USS Delaware (BB-28)

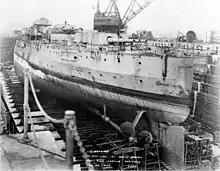
"Delaware" being disarmed in January 1924

"Delaware" remained at York River until 12 November 1918, the day after the Armistice with Germany was signed, effectively ending World War I. She then sailed to Boston Navy Yard for an overhaul. "Delaware" rejoined the fleet on 11 March 1919 for training maneuvers off Cuba. She returned to New York with her division on 14 April, where additional divisional, squadron, and fleet exercises were conducted. She was present for another Naval Review on 28 April 1921 in Hampton Roads. From 5 June to 31 August 1922, "Delaware" conducted a training cruise for midshipmen to various ports in the Caribbean along with to Halifax, Nova Scotia. She went on another cruise to Europe from 9 July to 29 August 1923, and visited Copenhagen, Greenock, Cádiz, and Gibraltar.